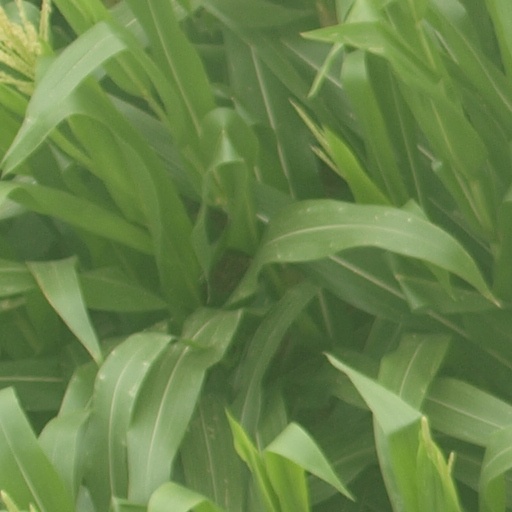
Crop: maize; corn